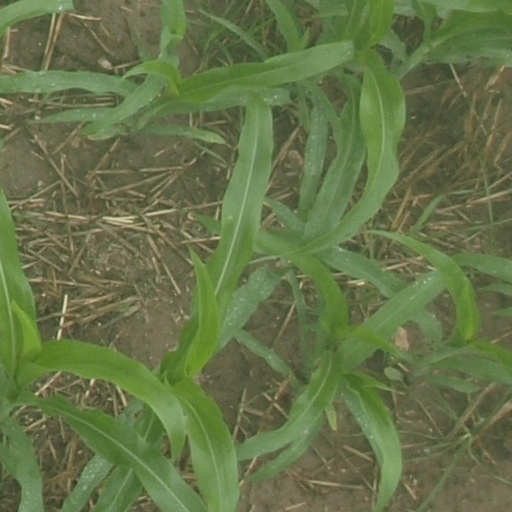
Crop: maize; corn